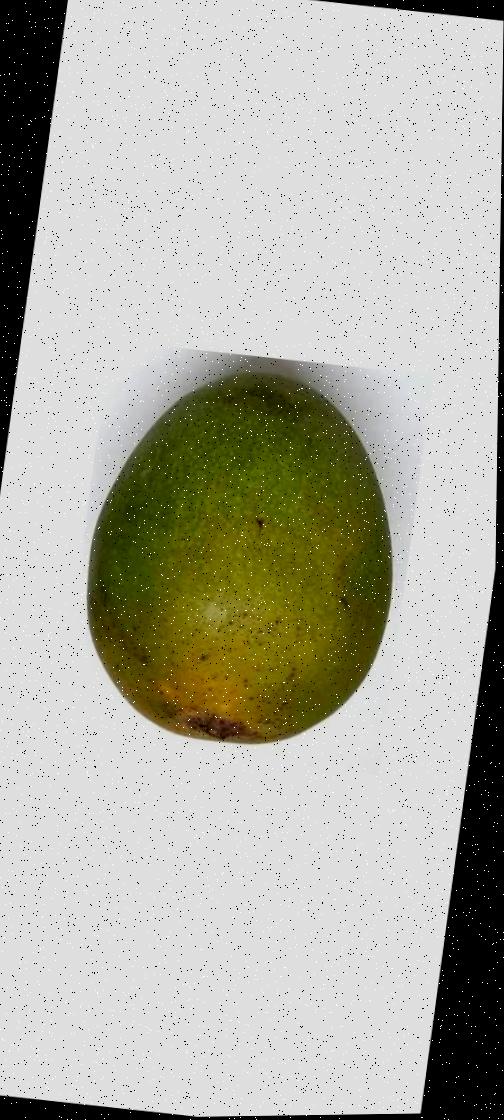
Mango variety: Himsagor